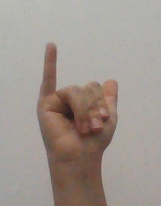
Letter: ya